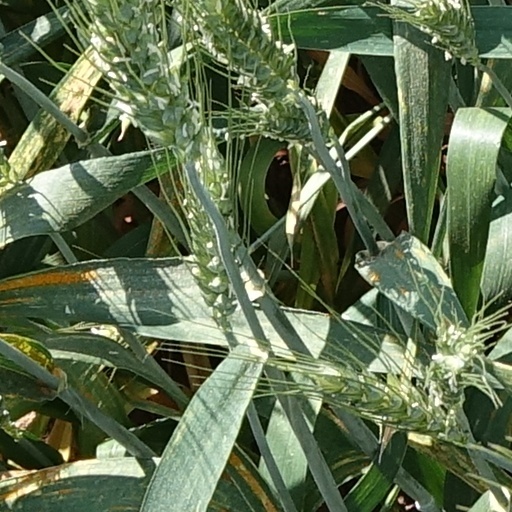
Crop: wheat